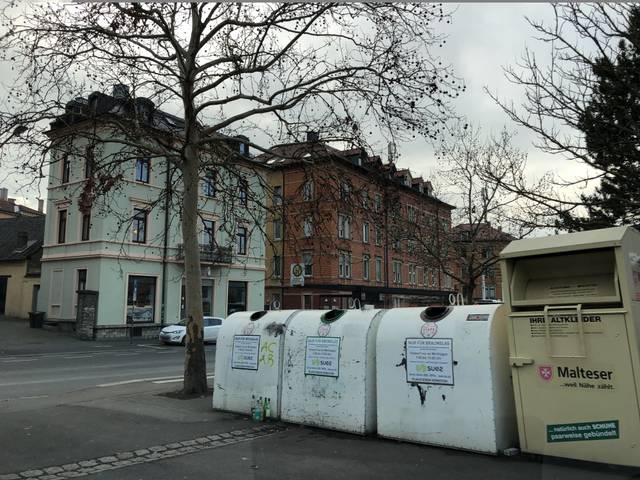
Region: Germany
Coordinates: 49.794, 9.918